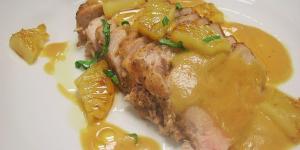
redondo a la pina